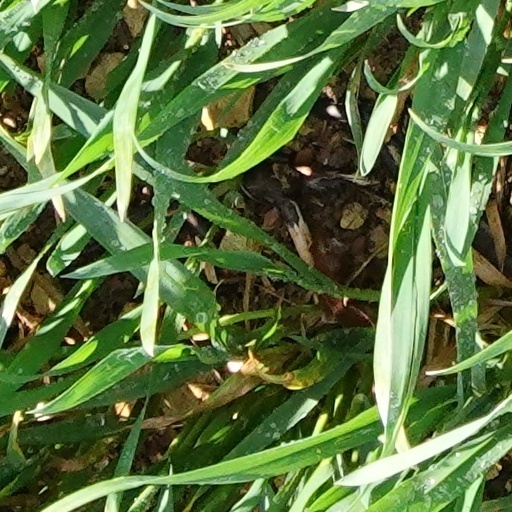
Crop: wheat